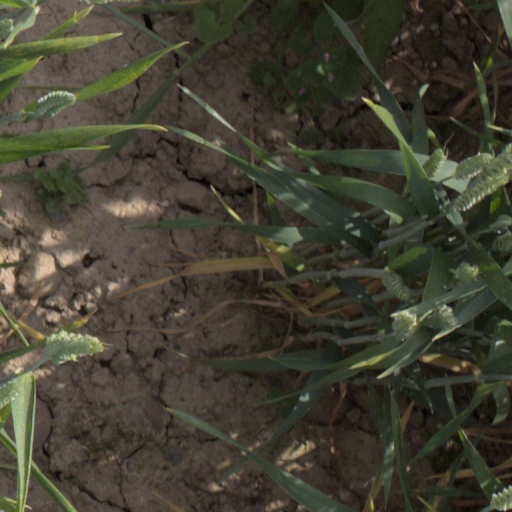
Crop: wheat